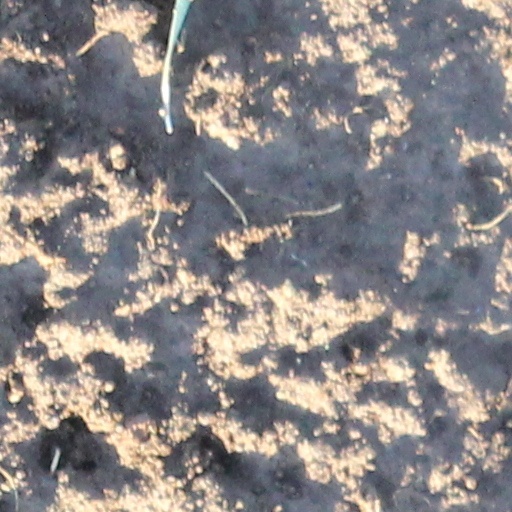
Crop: wheat